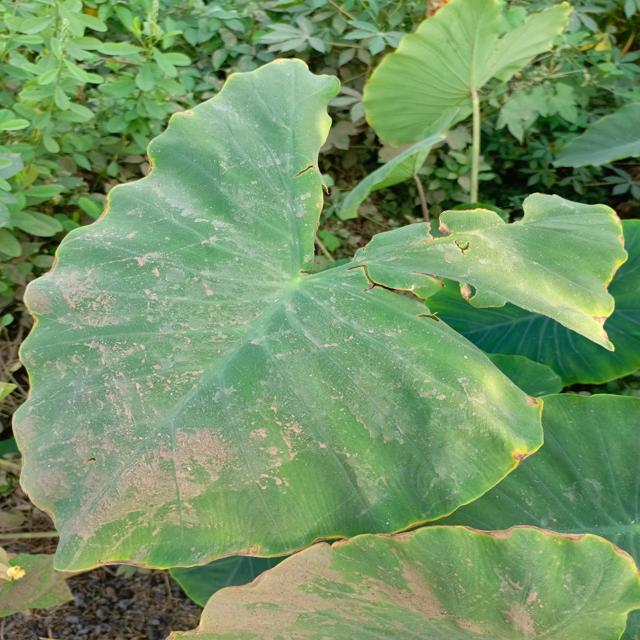
Label: Late_Blight